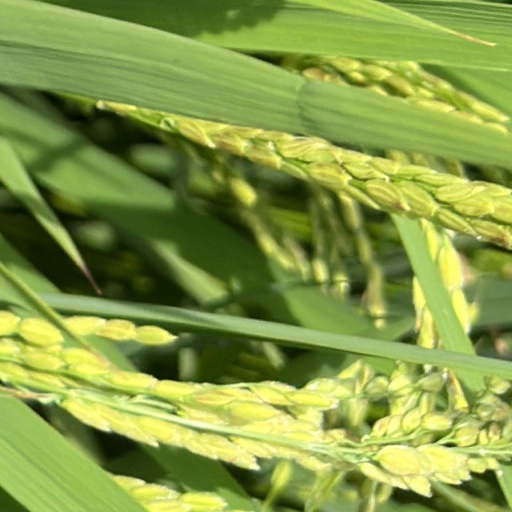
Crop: rice